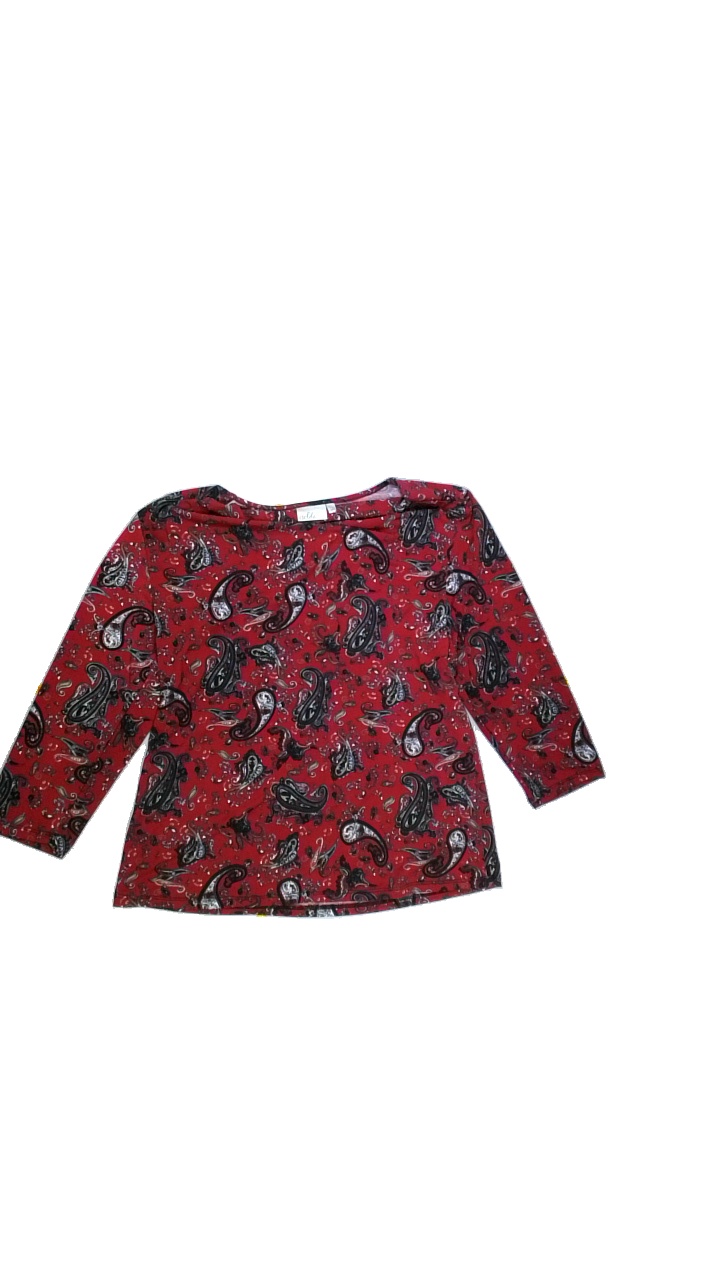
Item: Blouse (Ladies)
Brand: Isolde
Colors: Multicolor, Red, Black, White, Beige
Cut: Regular, C-collar
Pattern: Floral print
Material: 95%polyester 5%elastane
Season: All
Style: No trend
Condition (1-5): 5
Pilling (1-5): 5
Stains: No
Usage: Reuse
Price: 50-100